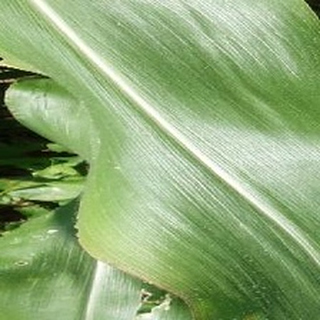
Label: healthy_corn